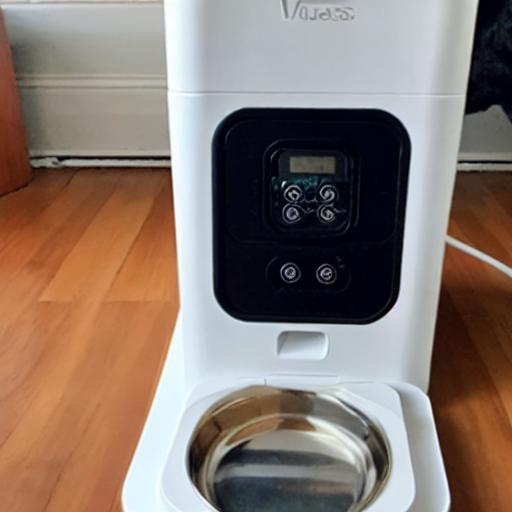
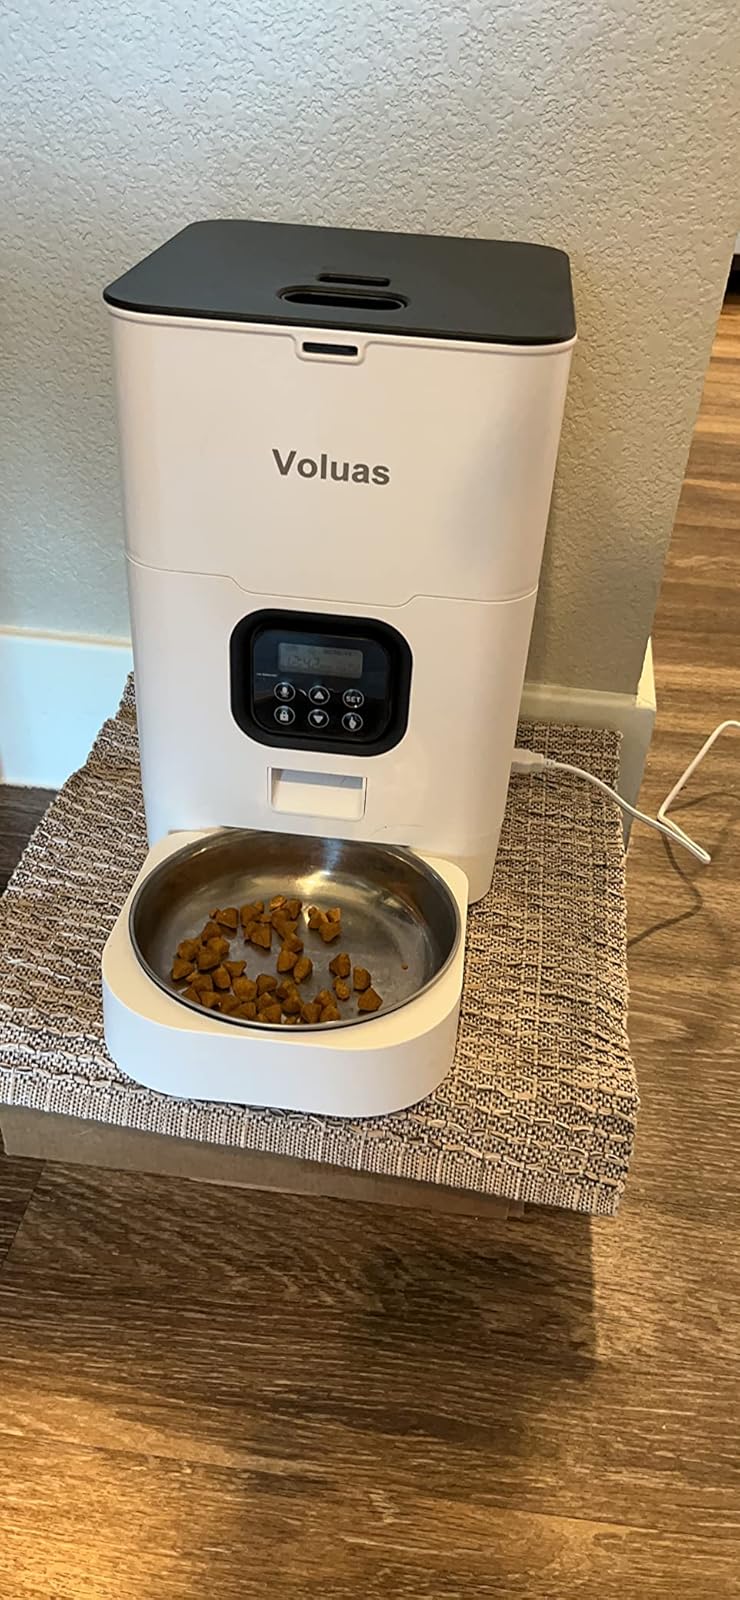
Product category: items_feeder
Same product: no